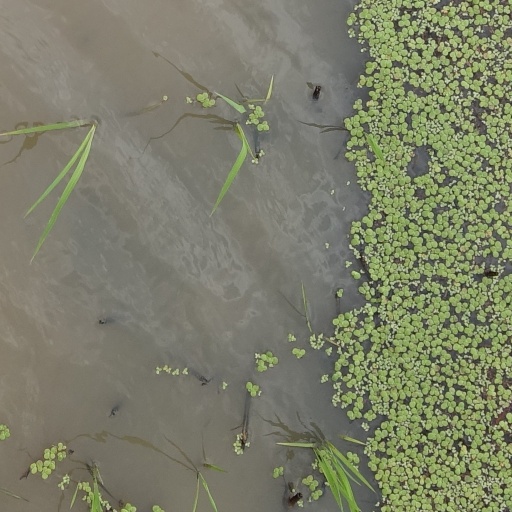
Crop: rice